Elkhan Hasanov

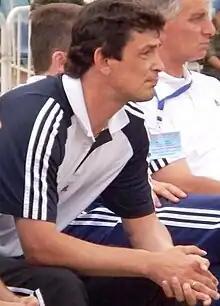

Elxan Həsənov (born 12 August 1967) is a retired Azerbaijani international footballer who played as a goalkeeper.